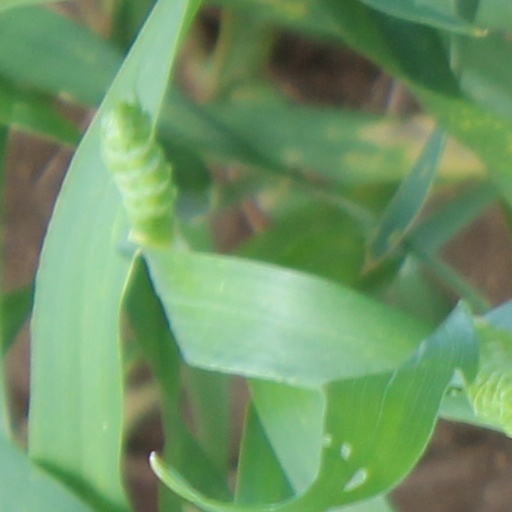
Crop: wheat